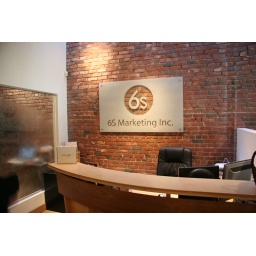
This is a photo of the glass sign located at the front entrance of the 6S Marketing offices, above the reception desk.